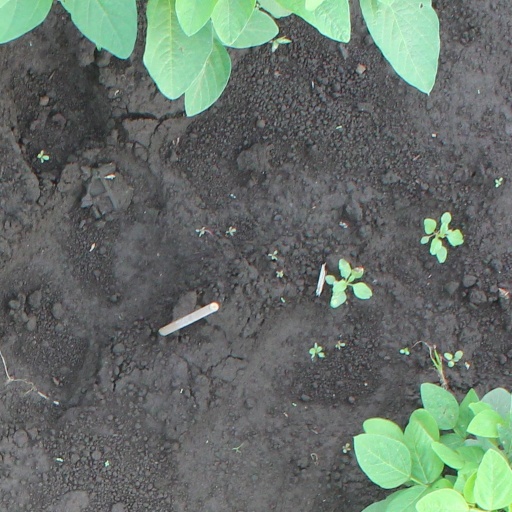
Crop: soybean